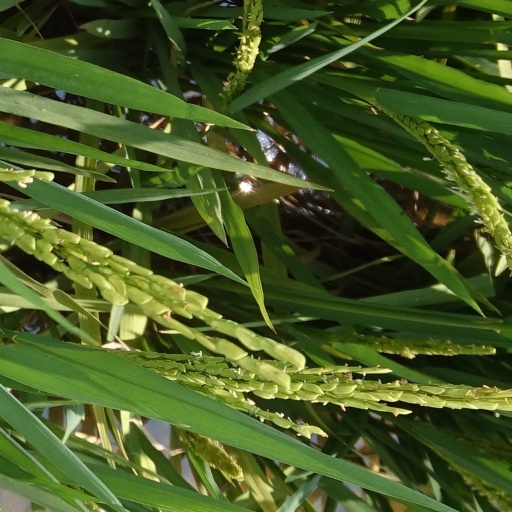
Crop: rice